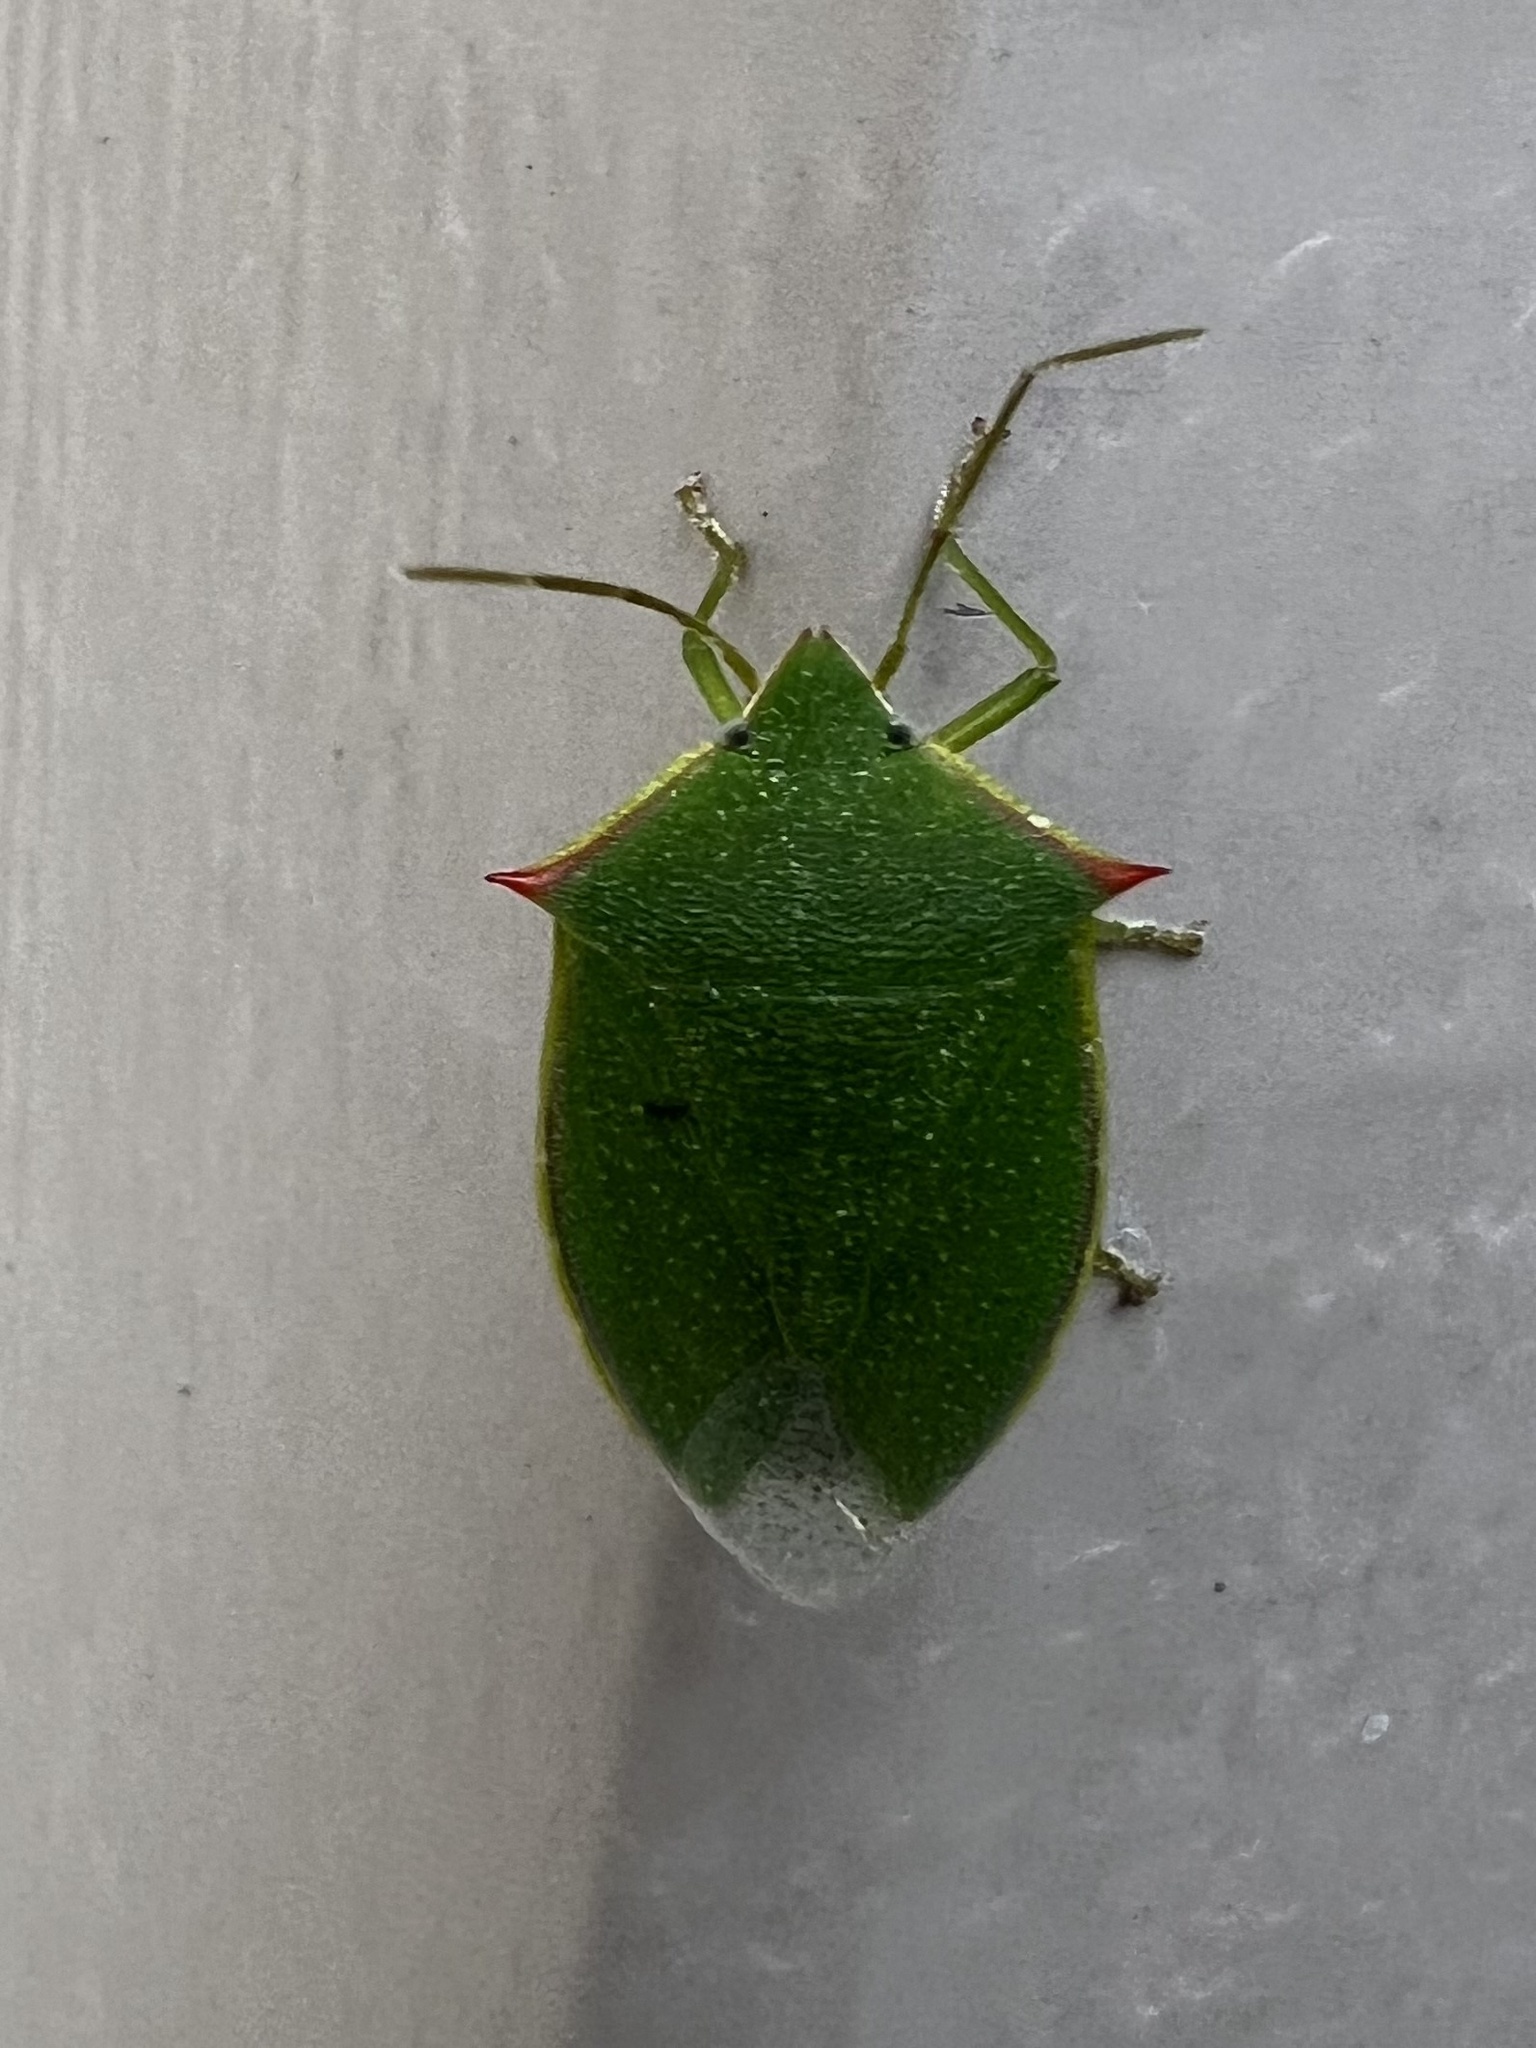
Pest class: stink_bug